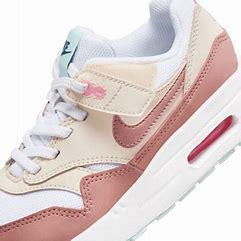
Brand: Nike
Model: Air Max 1 Easyon